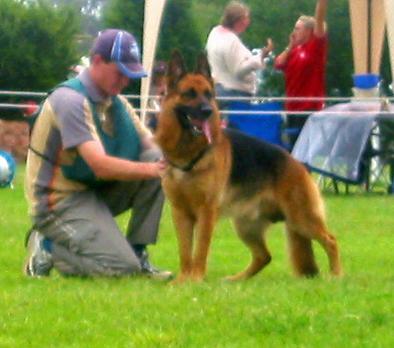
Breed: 211-n000018-German_shepherd